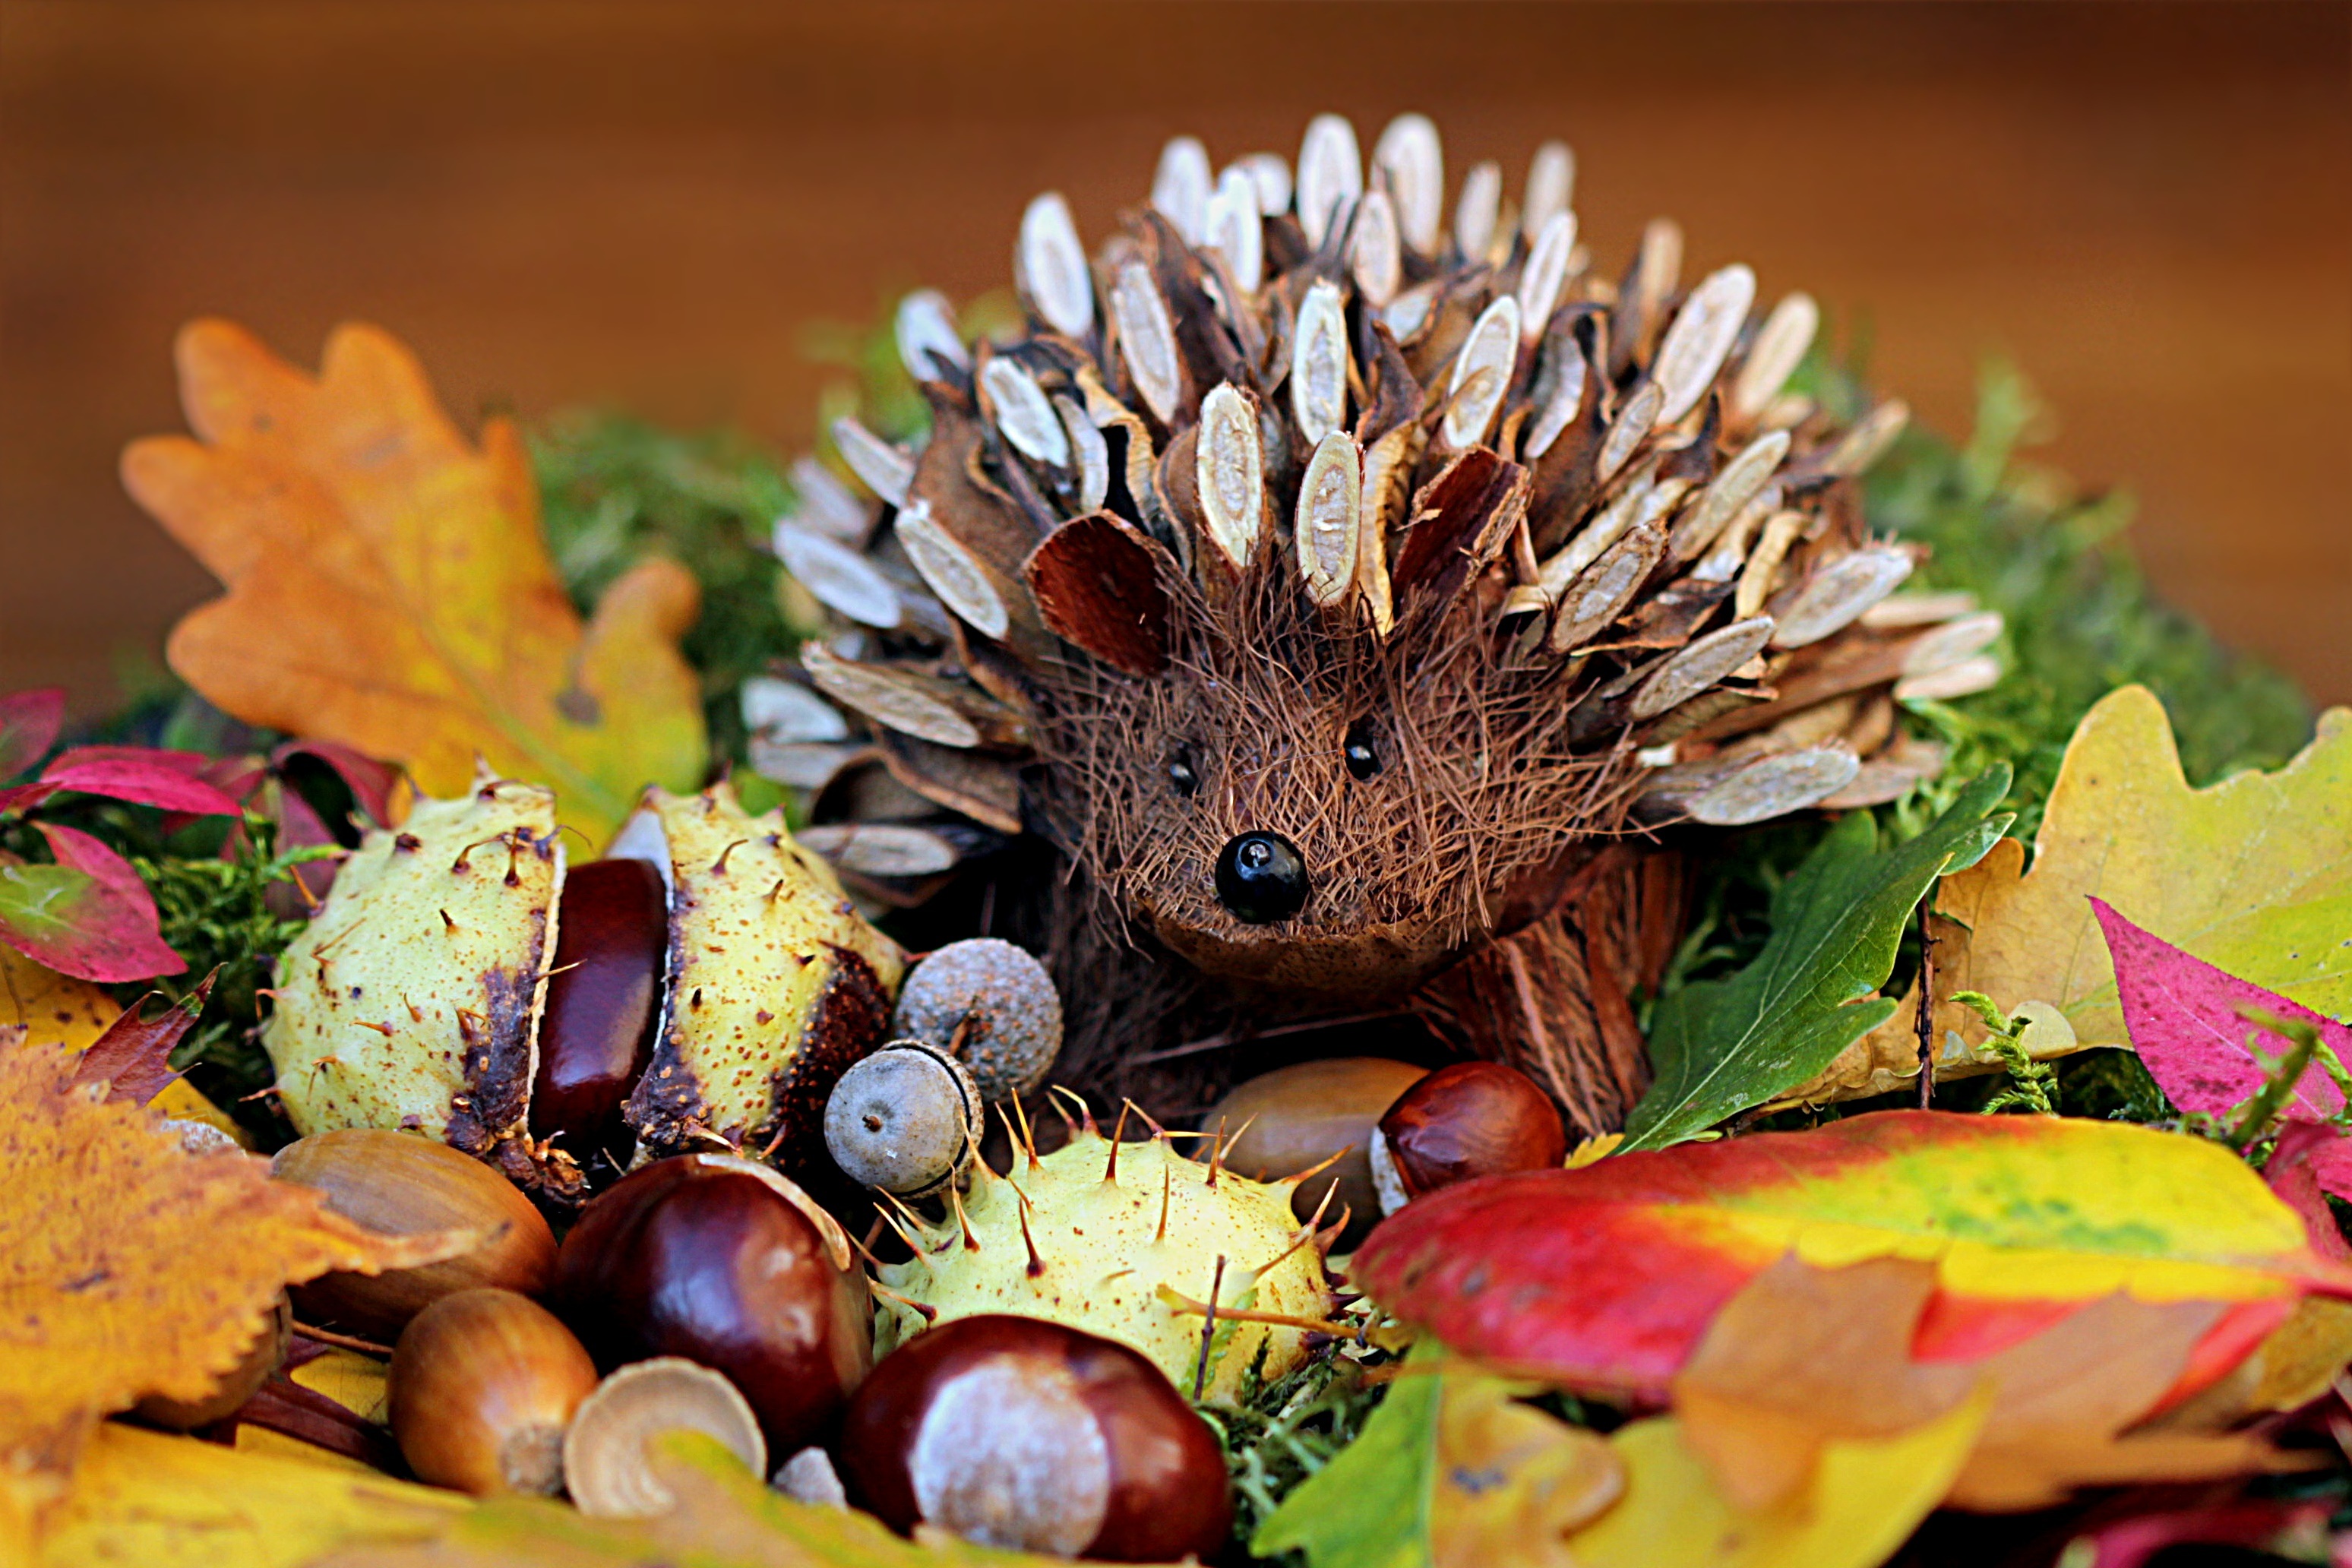
flower, decoration, food, produce, autumn, colorful, leaves, hedgehog, macro photography, erinaceidae